Weed control

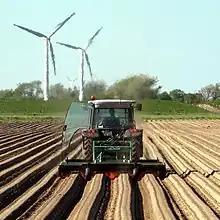
Pesticide-free thermic weed control with a weed burner on a potato field in Dithmarschen, Germany

Ploughing includes tilling of soil, intercultural ploughing and summer ploughing. Ploughing uproots weeds, causing them to die. Summer ploughing also helps in killing pests.